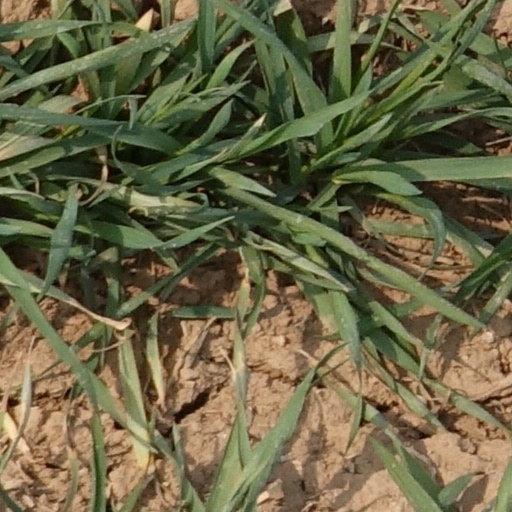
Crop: wheat